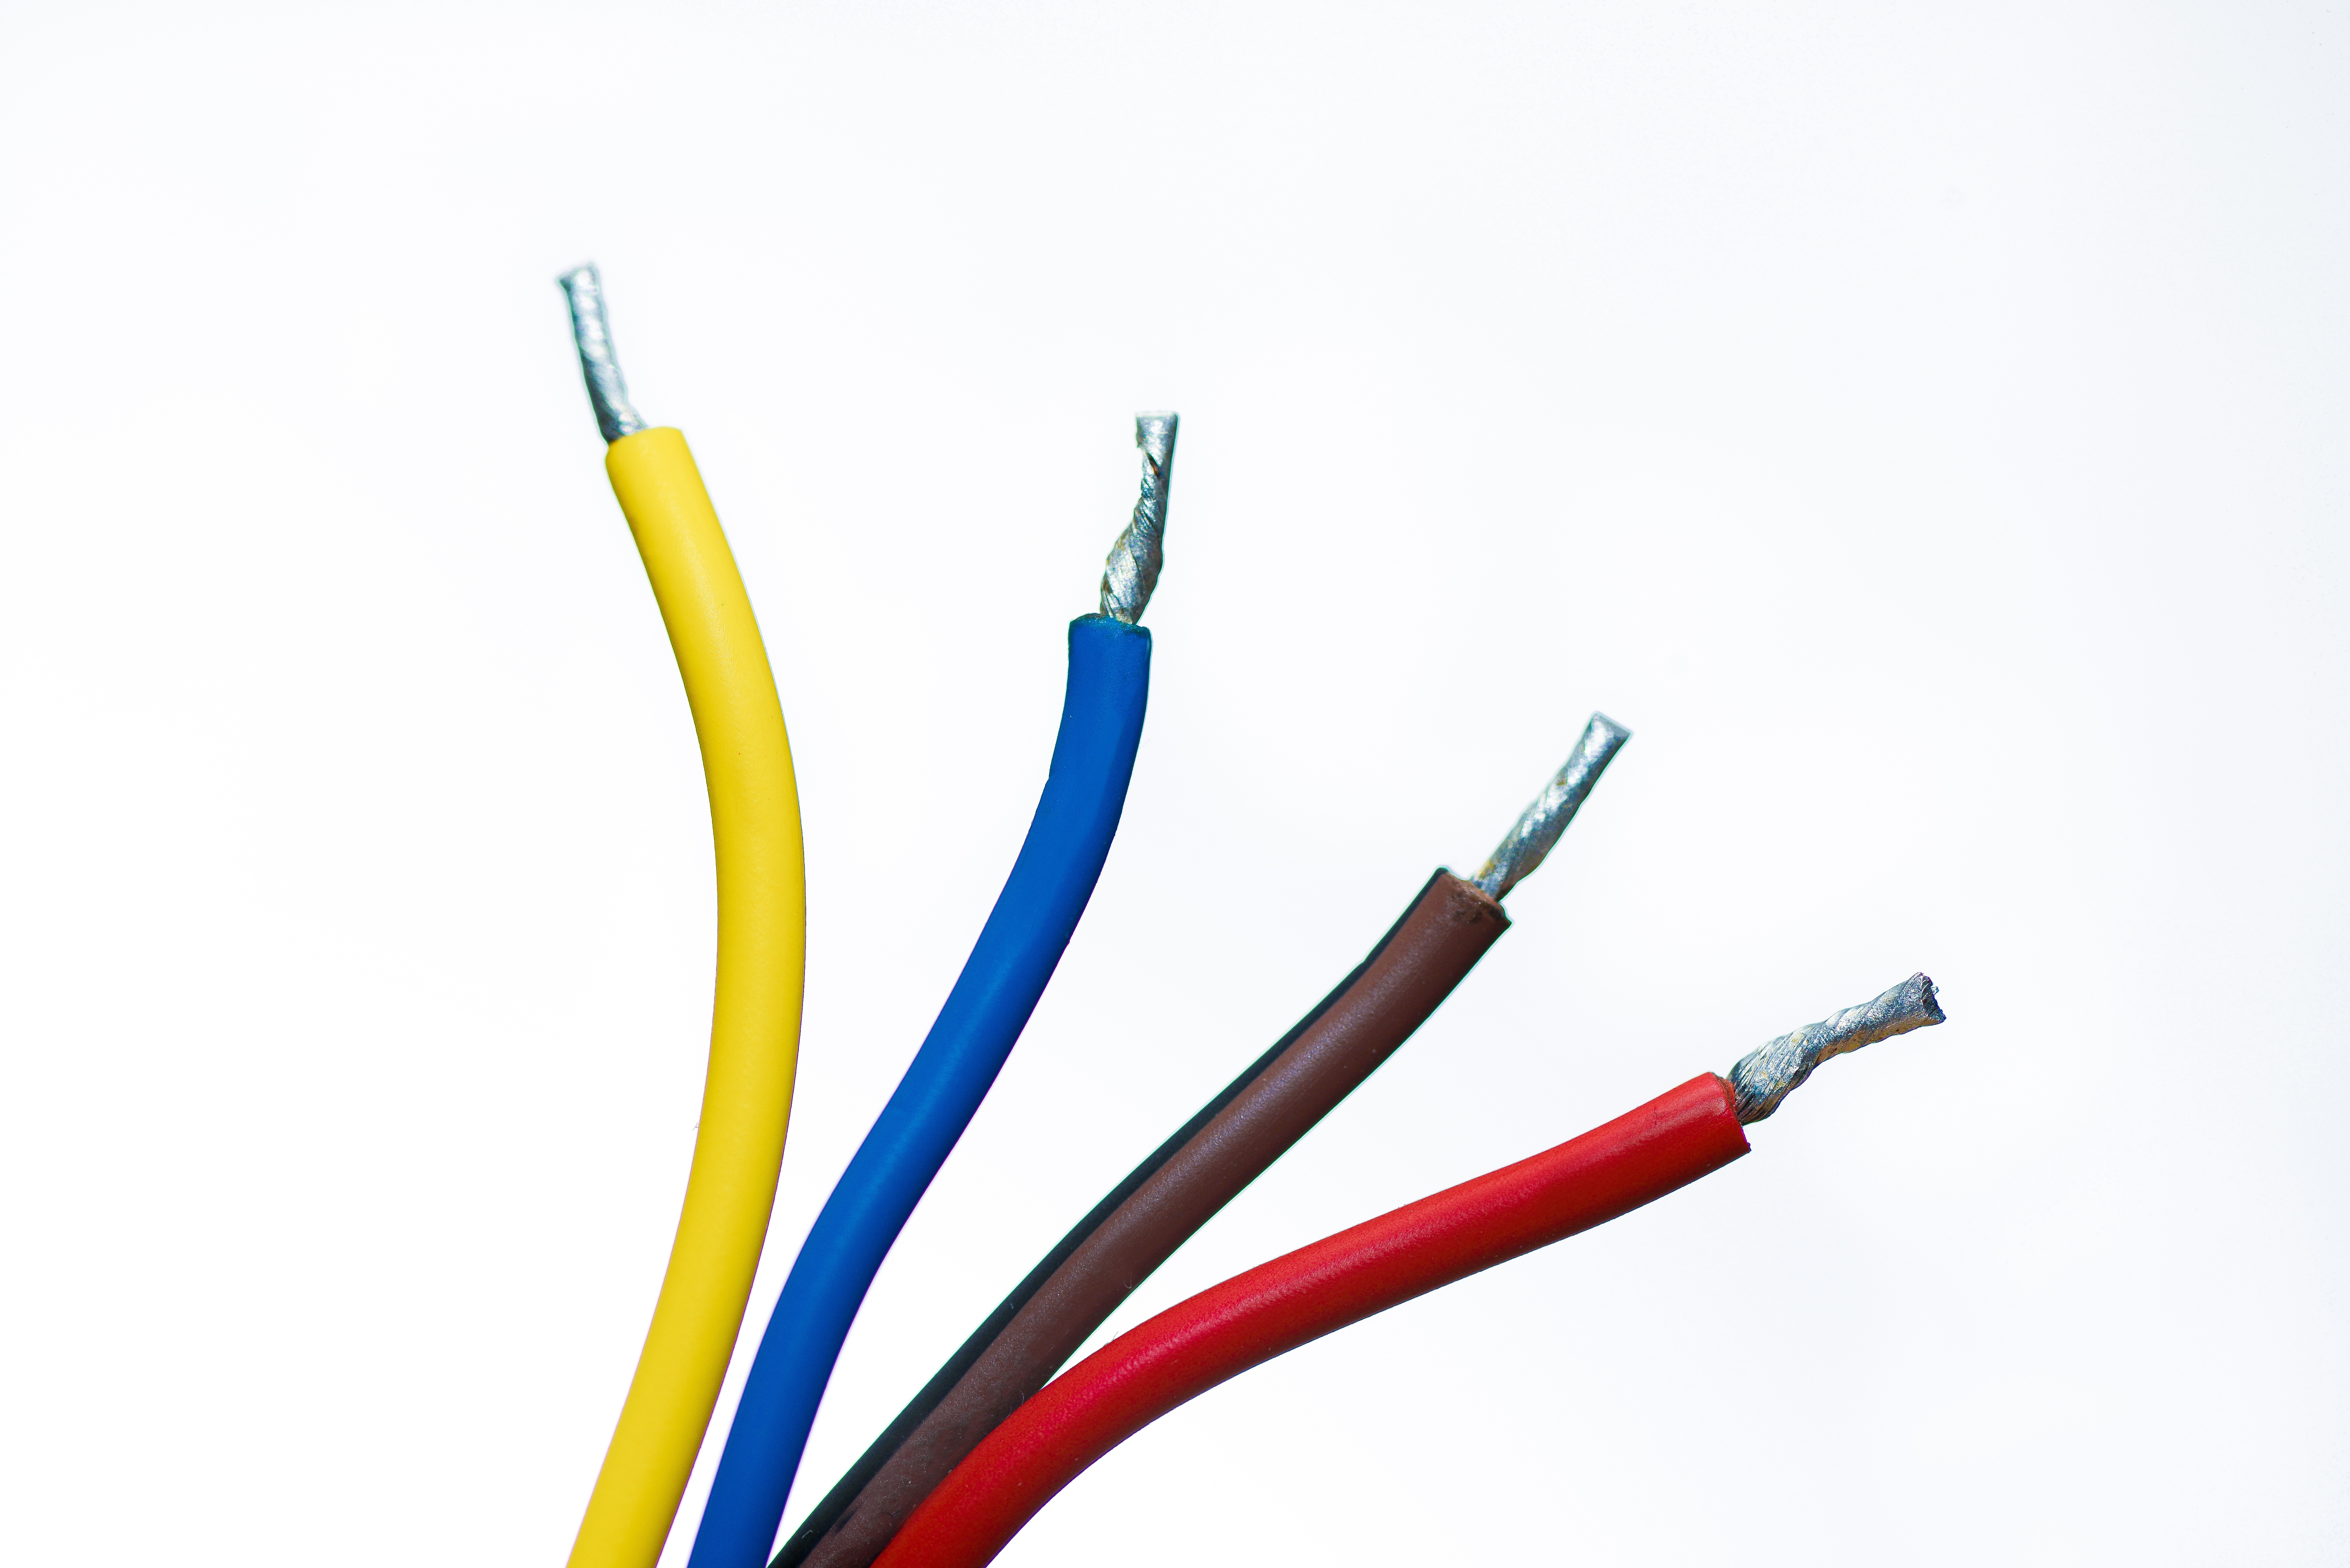
technology, cable, wire, line, communication, colorful, product, wires, cables, connect, electric, interface, data, the voltage, the flow of, electrical wiring, electronic device, electronics accessory, the combination of, networking cables, the tip of the, the power of, connect connector